Yellow-naped amazon

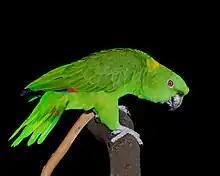
Adult

In common with many parrot species, it feeds on nuts, berries, seeds, and fruit.